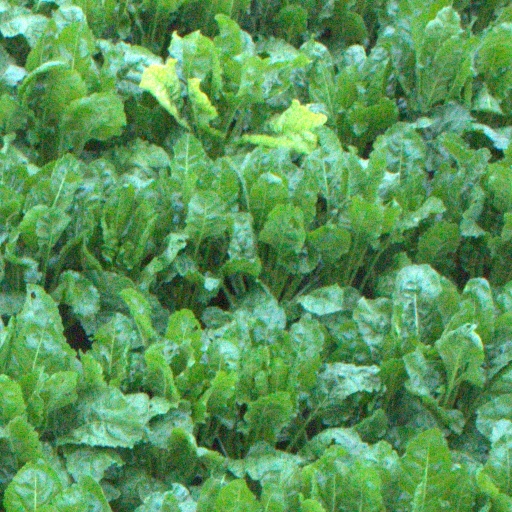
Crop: sugar beet